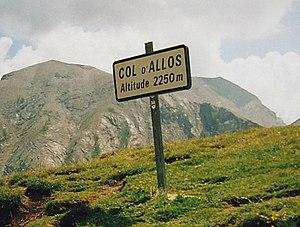
Cette liste présente les plus hauts cols routiers des Alpes françaises, classés par altitude, dont au moins un des deux accès est revêtu.
Le col d'Allos est un col de montagne des Alpes du Sud, situé dans le département français des Alpes-de-Haute-Provence en région Provence-Alpes-Côte d'Azur.
La vallée de l'Ubaye est située dans le département des Alpes-de-Haute-Provence et compte environ 7 700 habitants, appelés Ubayens ou Valéians. La ville principale de la vallée est la sous-préfecture de Barcelonnette.